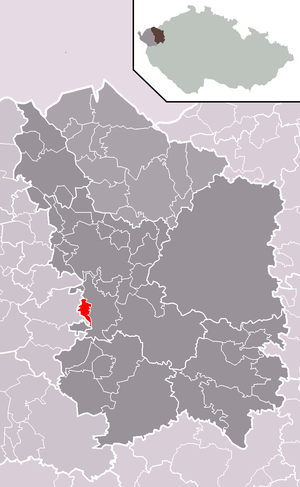
Teplička est une commune du district de Karlovy Vary, dans la région de Karlovy Vary, en Tchéquie. Sa population s'élevait à 117 habitants en 2018.